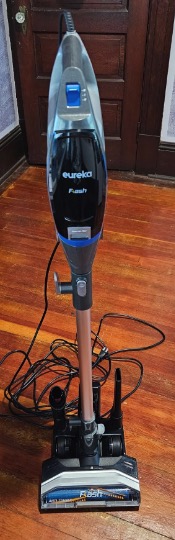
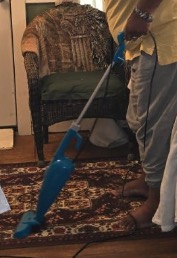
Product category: items_vacuum
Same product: no